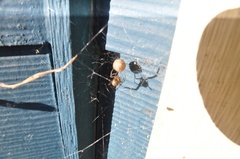
Species: Parasteatoda_tepidariorum